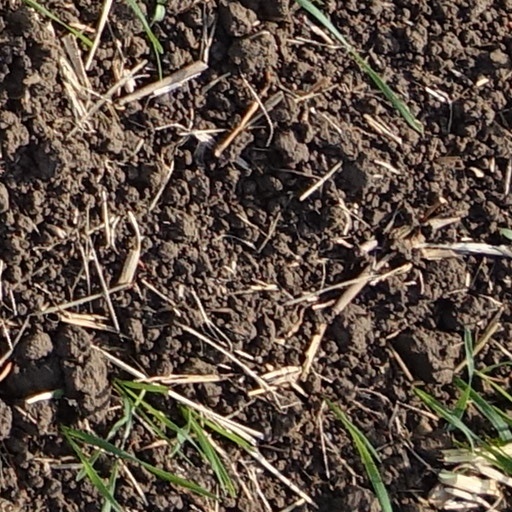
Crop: wheat